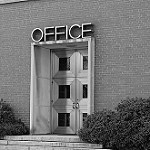
Label: B & W